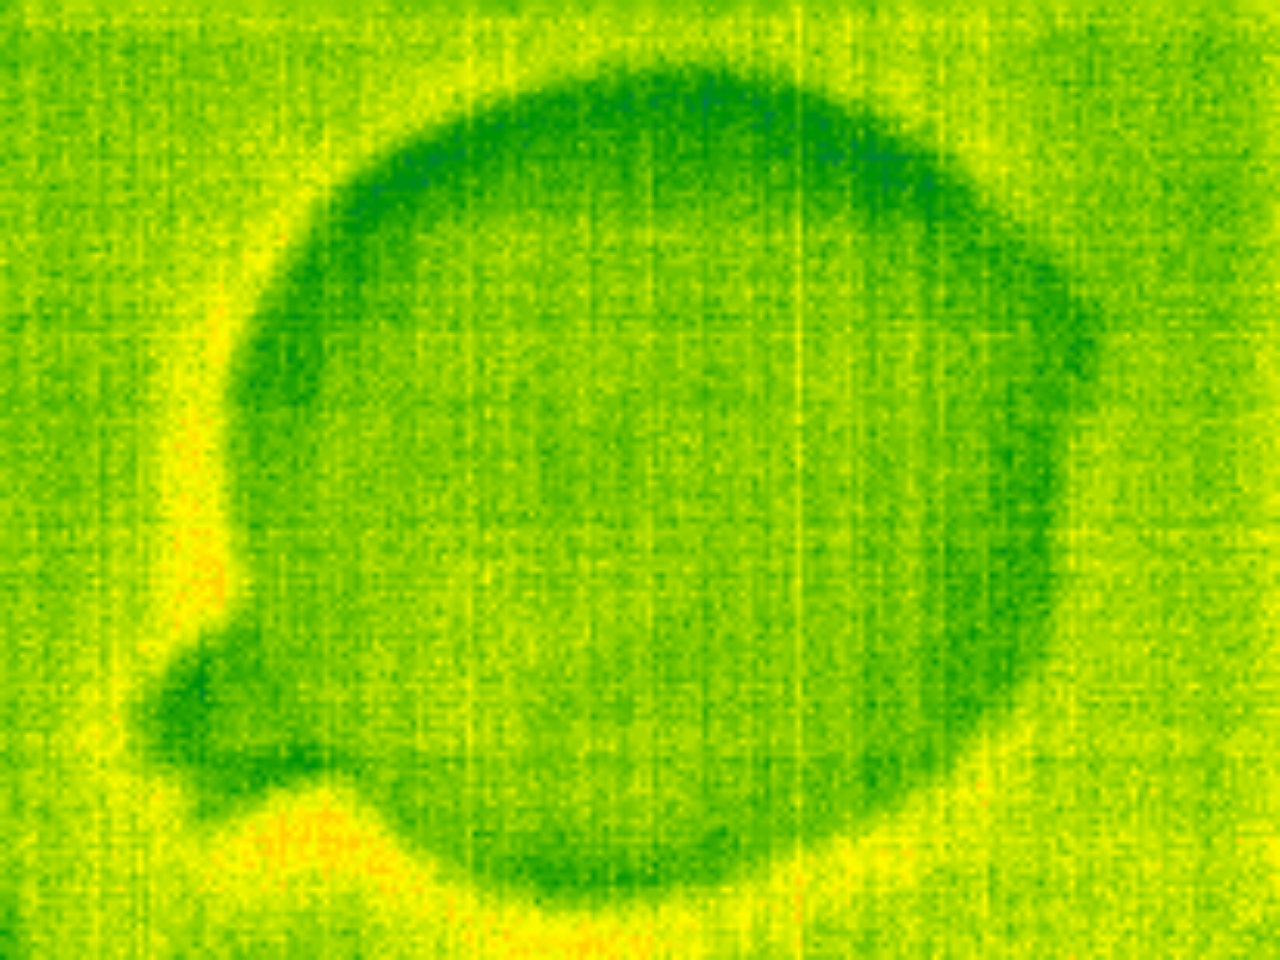
Label: No Defect